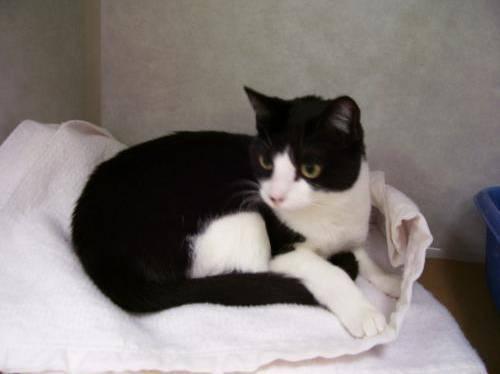
cat